Swan maiden

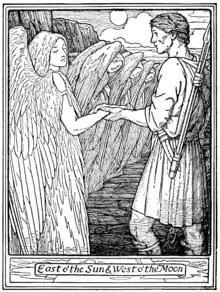
The hunter recognizes his bride amongst the parade of identical maidens. Illustration from Jacobs's "Europa's Fairy Book" by John D. Batten

In Germanic mythology, the character of the swan maiden is associated with "multiple Valkyries", a trait already observed by Jacob Grimm in his book "Deutsche Mythologie" ("Teutonic Mythology"). Like the international legend, their magic swan-shirt allows their avian transformation.